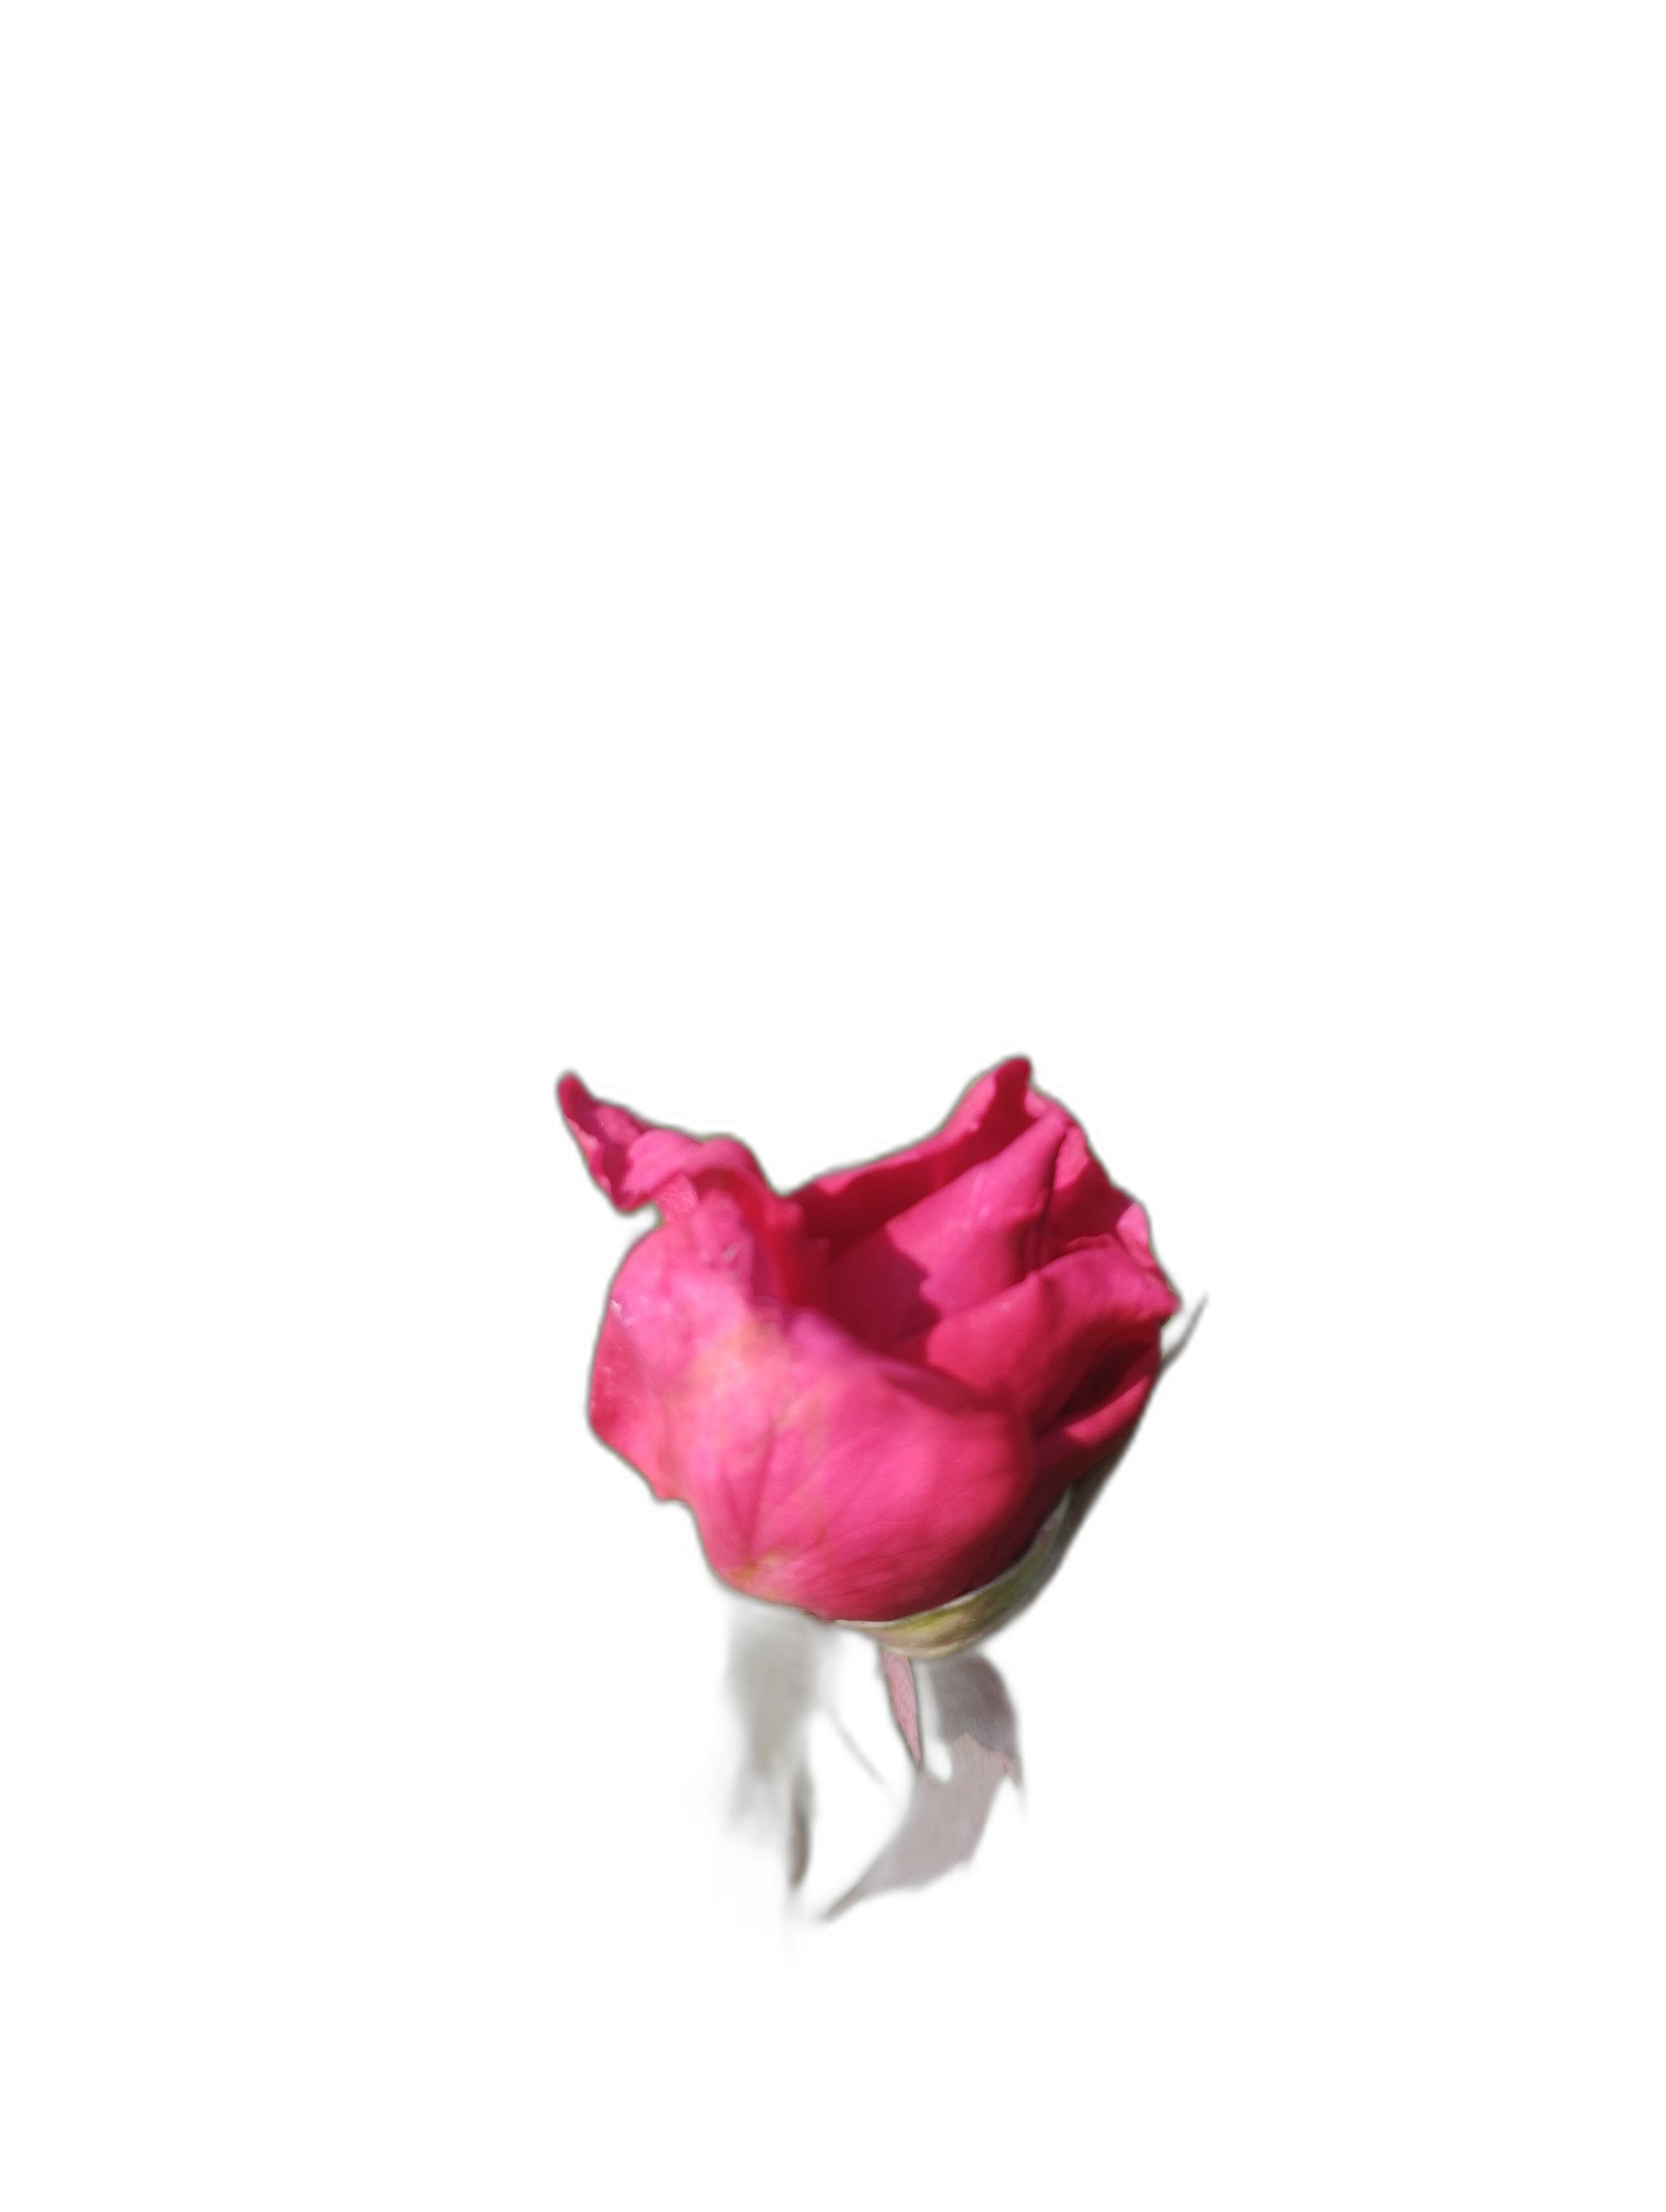
Label: Rose